Farm House II

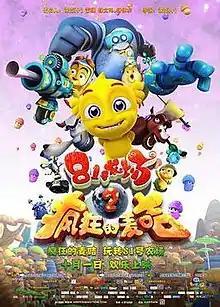

Farm House II is a 2014 Chinese animated family adventure comedy film directed by Kerr Xu. It was released on October 1 in China.